The Red Robe

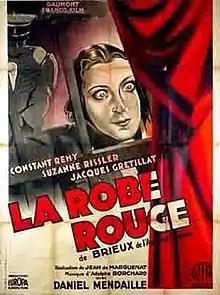

The Red Robe sometimes translated as The Red Dress (French: La robe rouge) is a 1933 French drama film directed by Jean de Marguenat and starring Constant Remy, Suzanne Rissler and Marcelle Praince. It is based on a 1900 play by Eugène Brieux. The film's sets were designed by the art director Aimé Bazin.